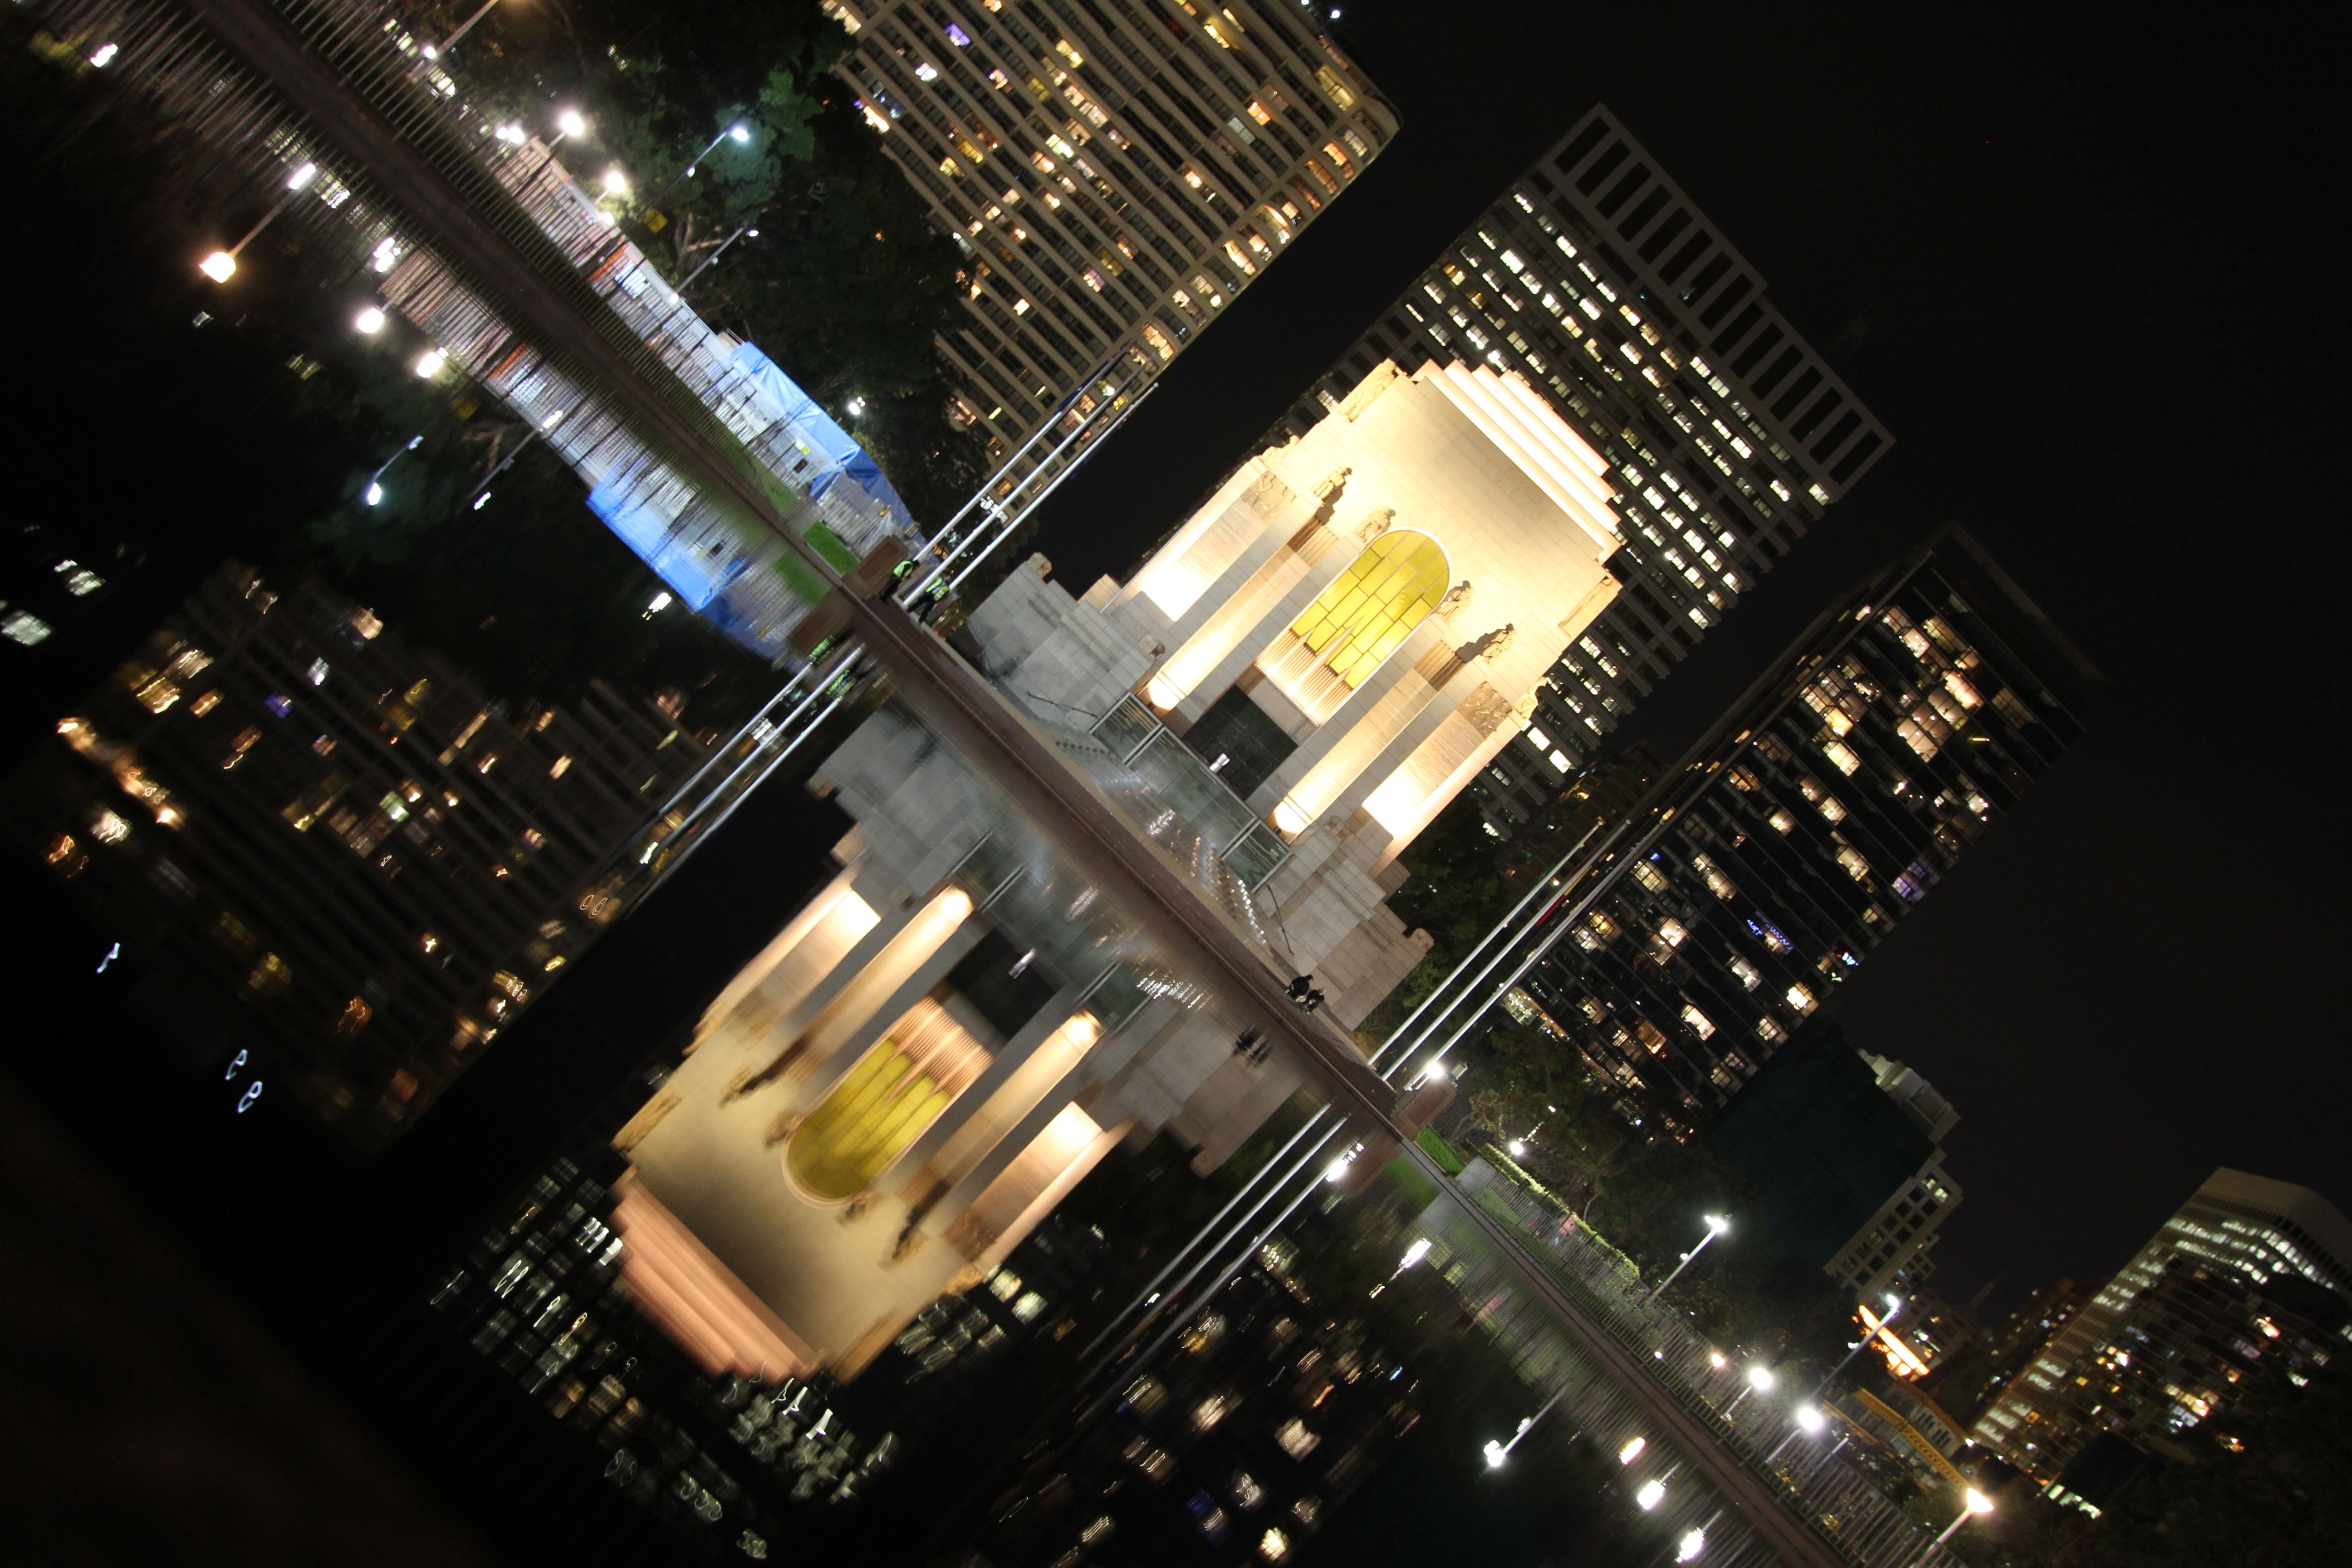
light, night, skyscraper, lighting, metropolis